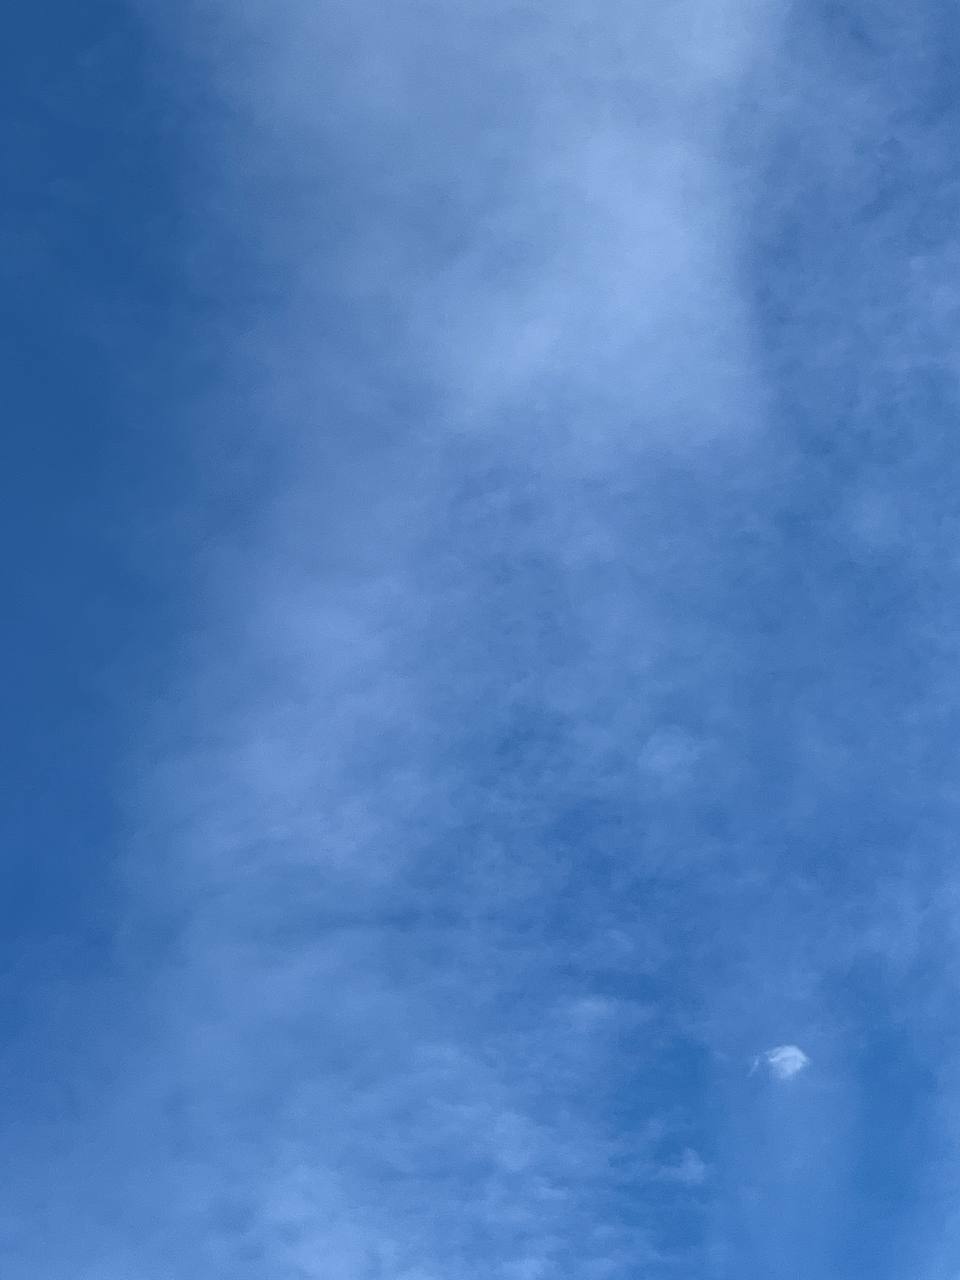
Cloud type: Cirrus